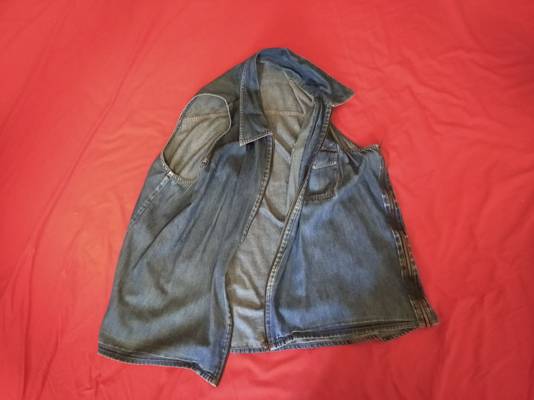
Waste category: clothes